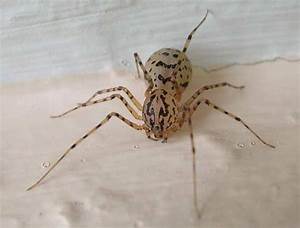
Label: ragno